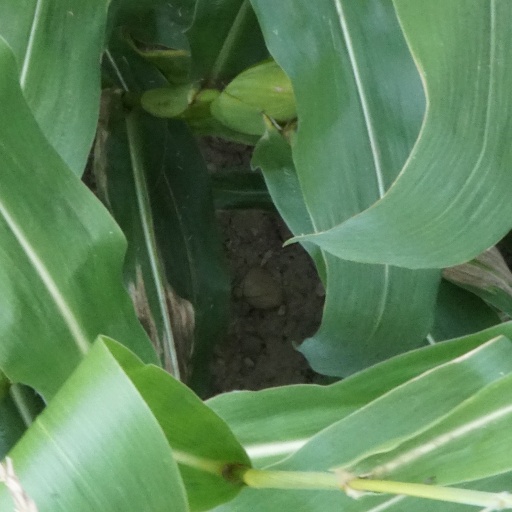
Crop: maize; corn